Wilma Reading

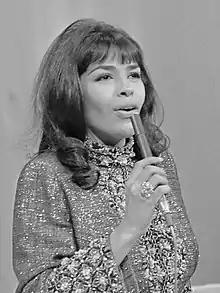
Wilma Reading (1972)

Wilma Reading is a singer from Cairns, Queensland, Australia.